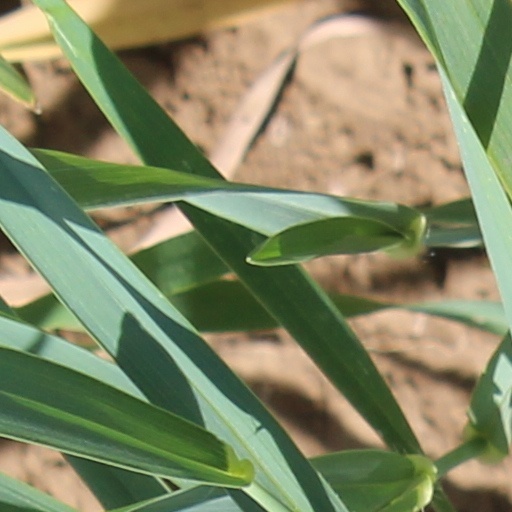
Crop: wheat